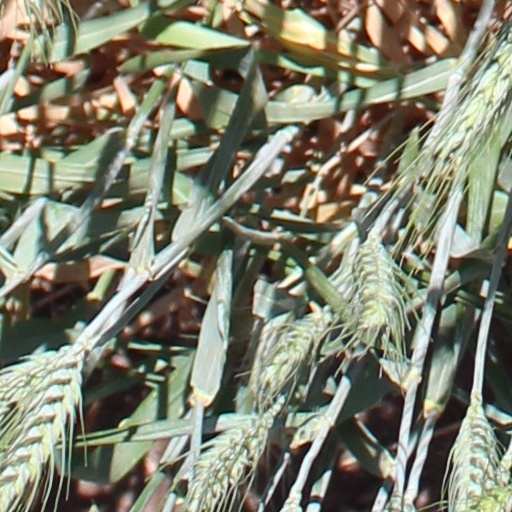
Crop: wheat